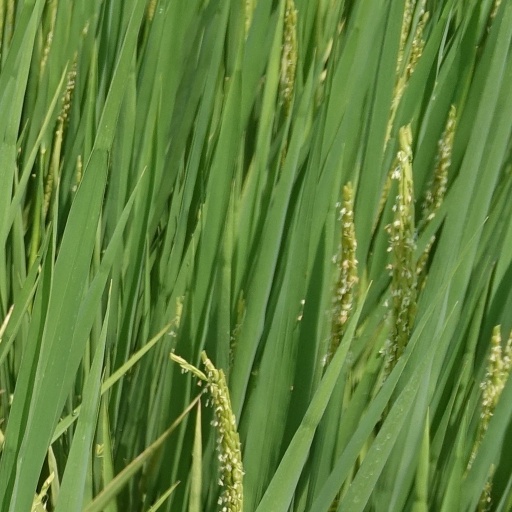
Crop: rice